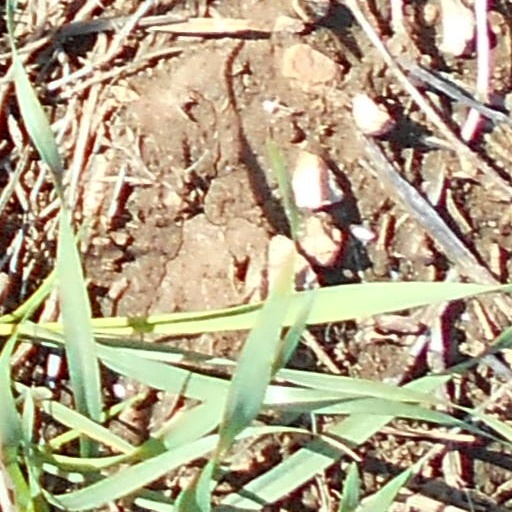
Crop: wheat